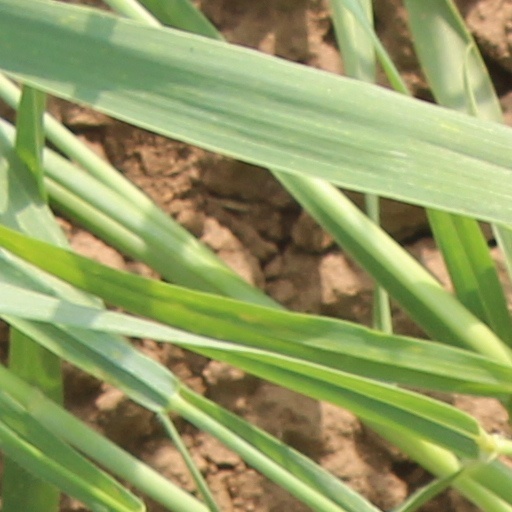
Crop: wheat